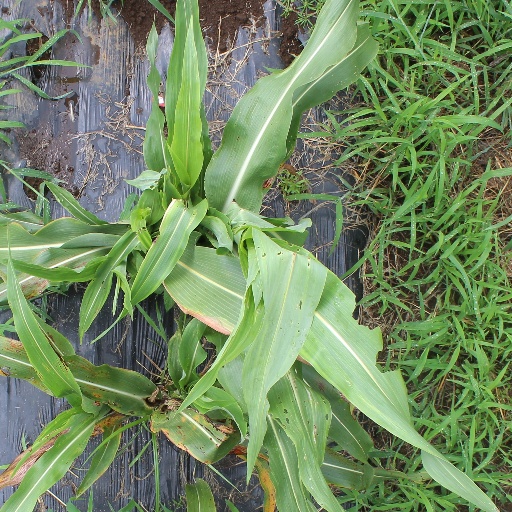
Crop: sorghum